Counter-mapping

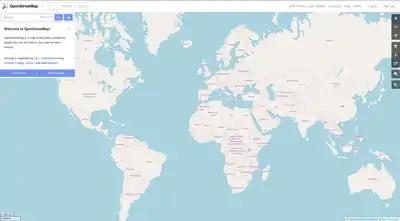
OpenStreetMap home page.

OpenStreetMap (OSM), a citizen-led spatial data collection website, was founded by Steve Coast in 2004. Data are collected from diverse public domain sources; of which GPS tracks are the most important, collected by volunteers with GPS receivers. there were 340,522 registered OSM users, who had uploaded 2.121 billion GPS points onto the website. The process of map creation explicitly relies upon sharing and participation; consequently, every registered OSM user can edit any part of the map. Moreover, 'map parties' – social events which aim to fill gaps in coverage – help foster a community ethos. In short, the grassroots OSM project can be seen to represent a paradigm shift in who creates and shares geographic information - from the state, to society.